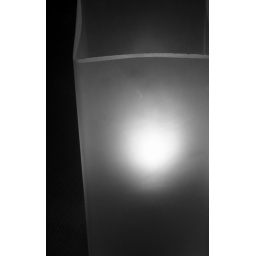
a table lamp (yes from Ikea, and no, not in my house, twas at work)